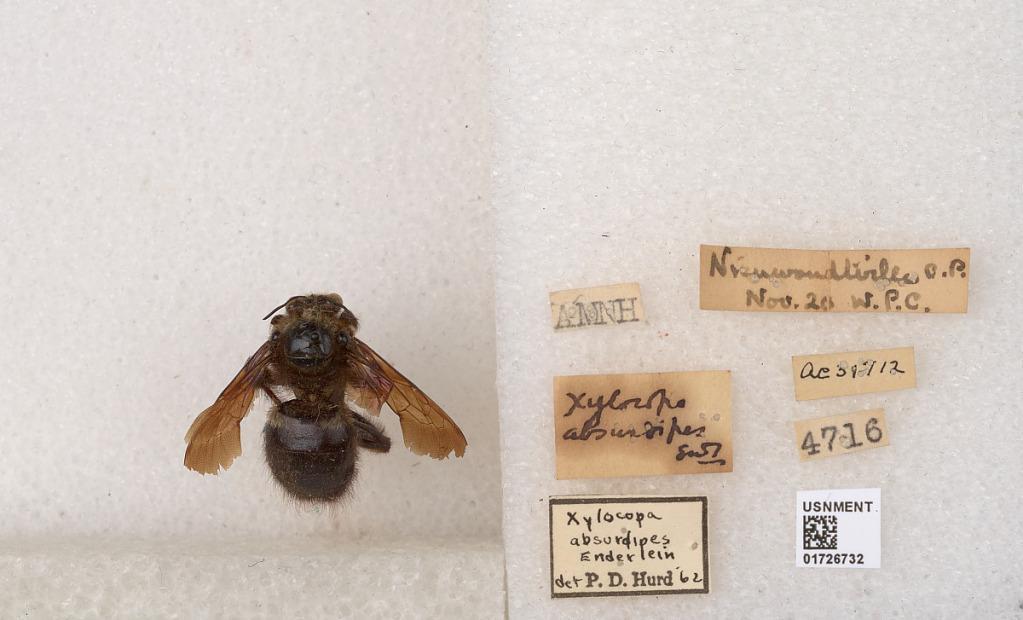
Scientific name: Xylocopa (Xylomelissa) io Vachal
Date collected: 1920-11-1
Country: South Africa
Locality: Nieuwoudtville, B. P.
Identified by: Hurd, P. D.